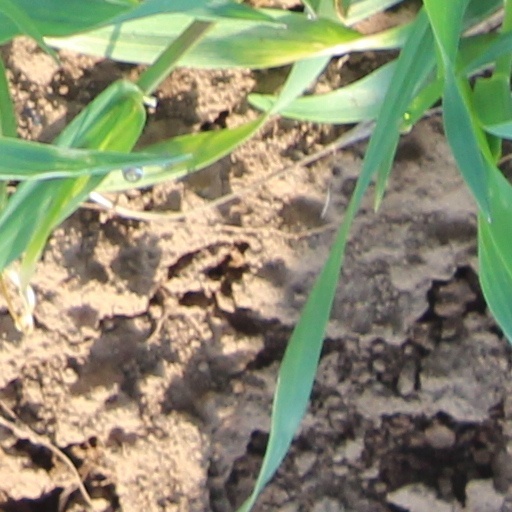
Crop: wheat